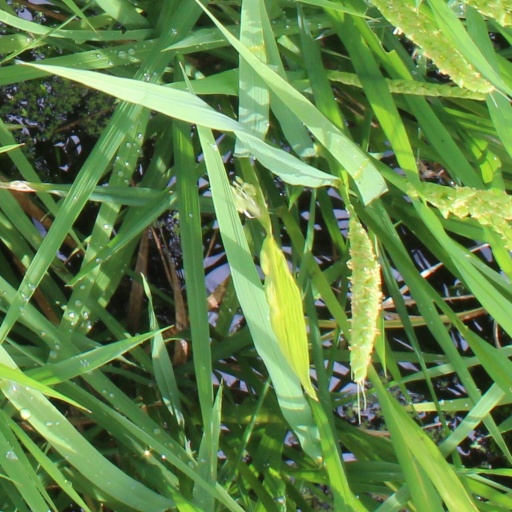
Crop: rice